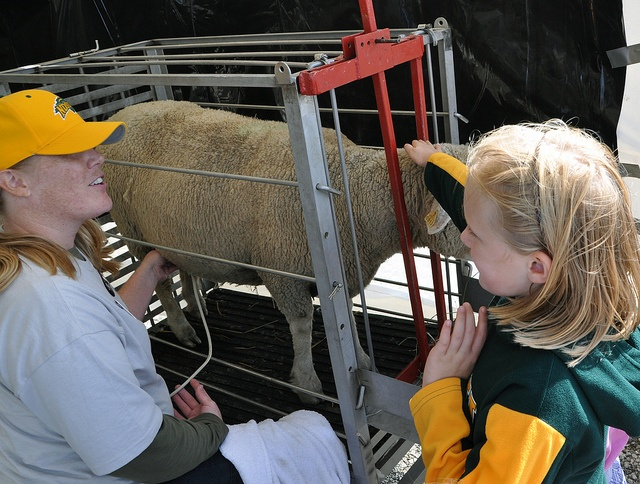
A young child petting the sheep behind a cage.
The small child is petting the lamb next to another woman.
Two woman petting a sheep in a cage.
A woman and a little girl looking at a sheep in a cage.
A young girl and a woman petting a sheep.